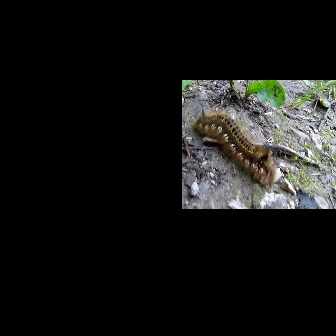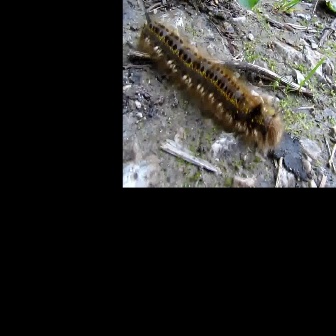
  Please identify the target specified by the bounding box [192,105,277,190] in the first image and locate it in the second image. Return the coordinates in [x_min,y_min,x_max,y_max] format.
Answer: [136,8,285,157]